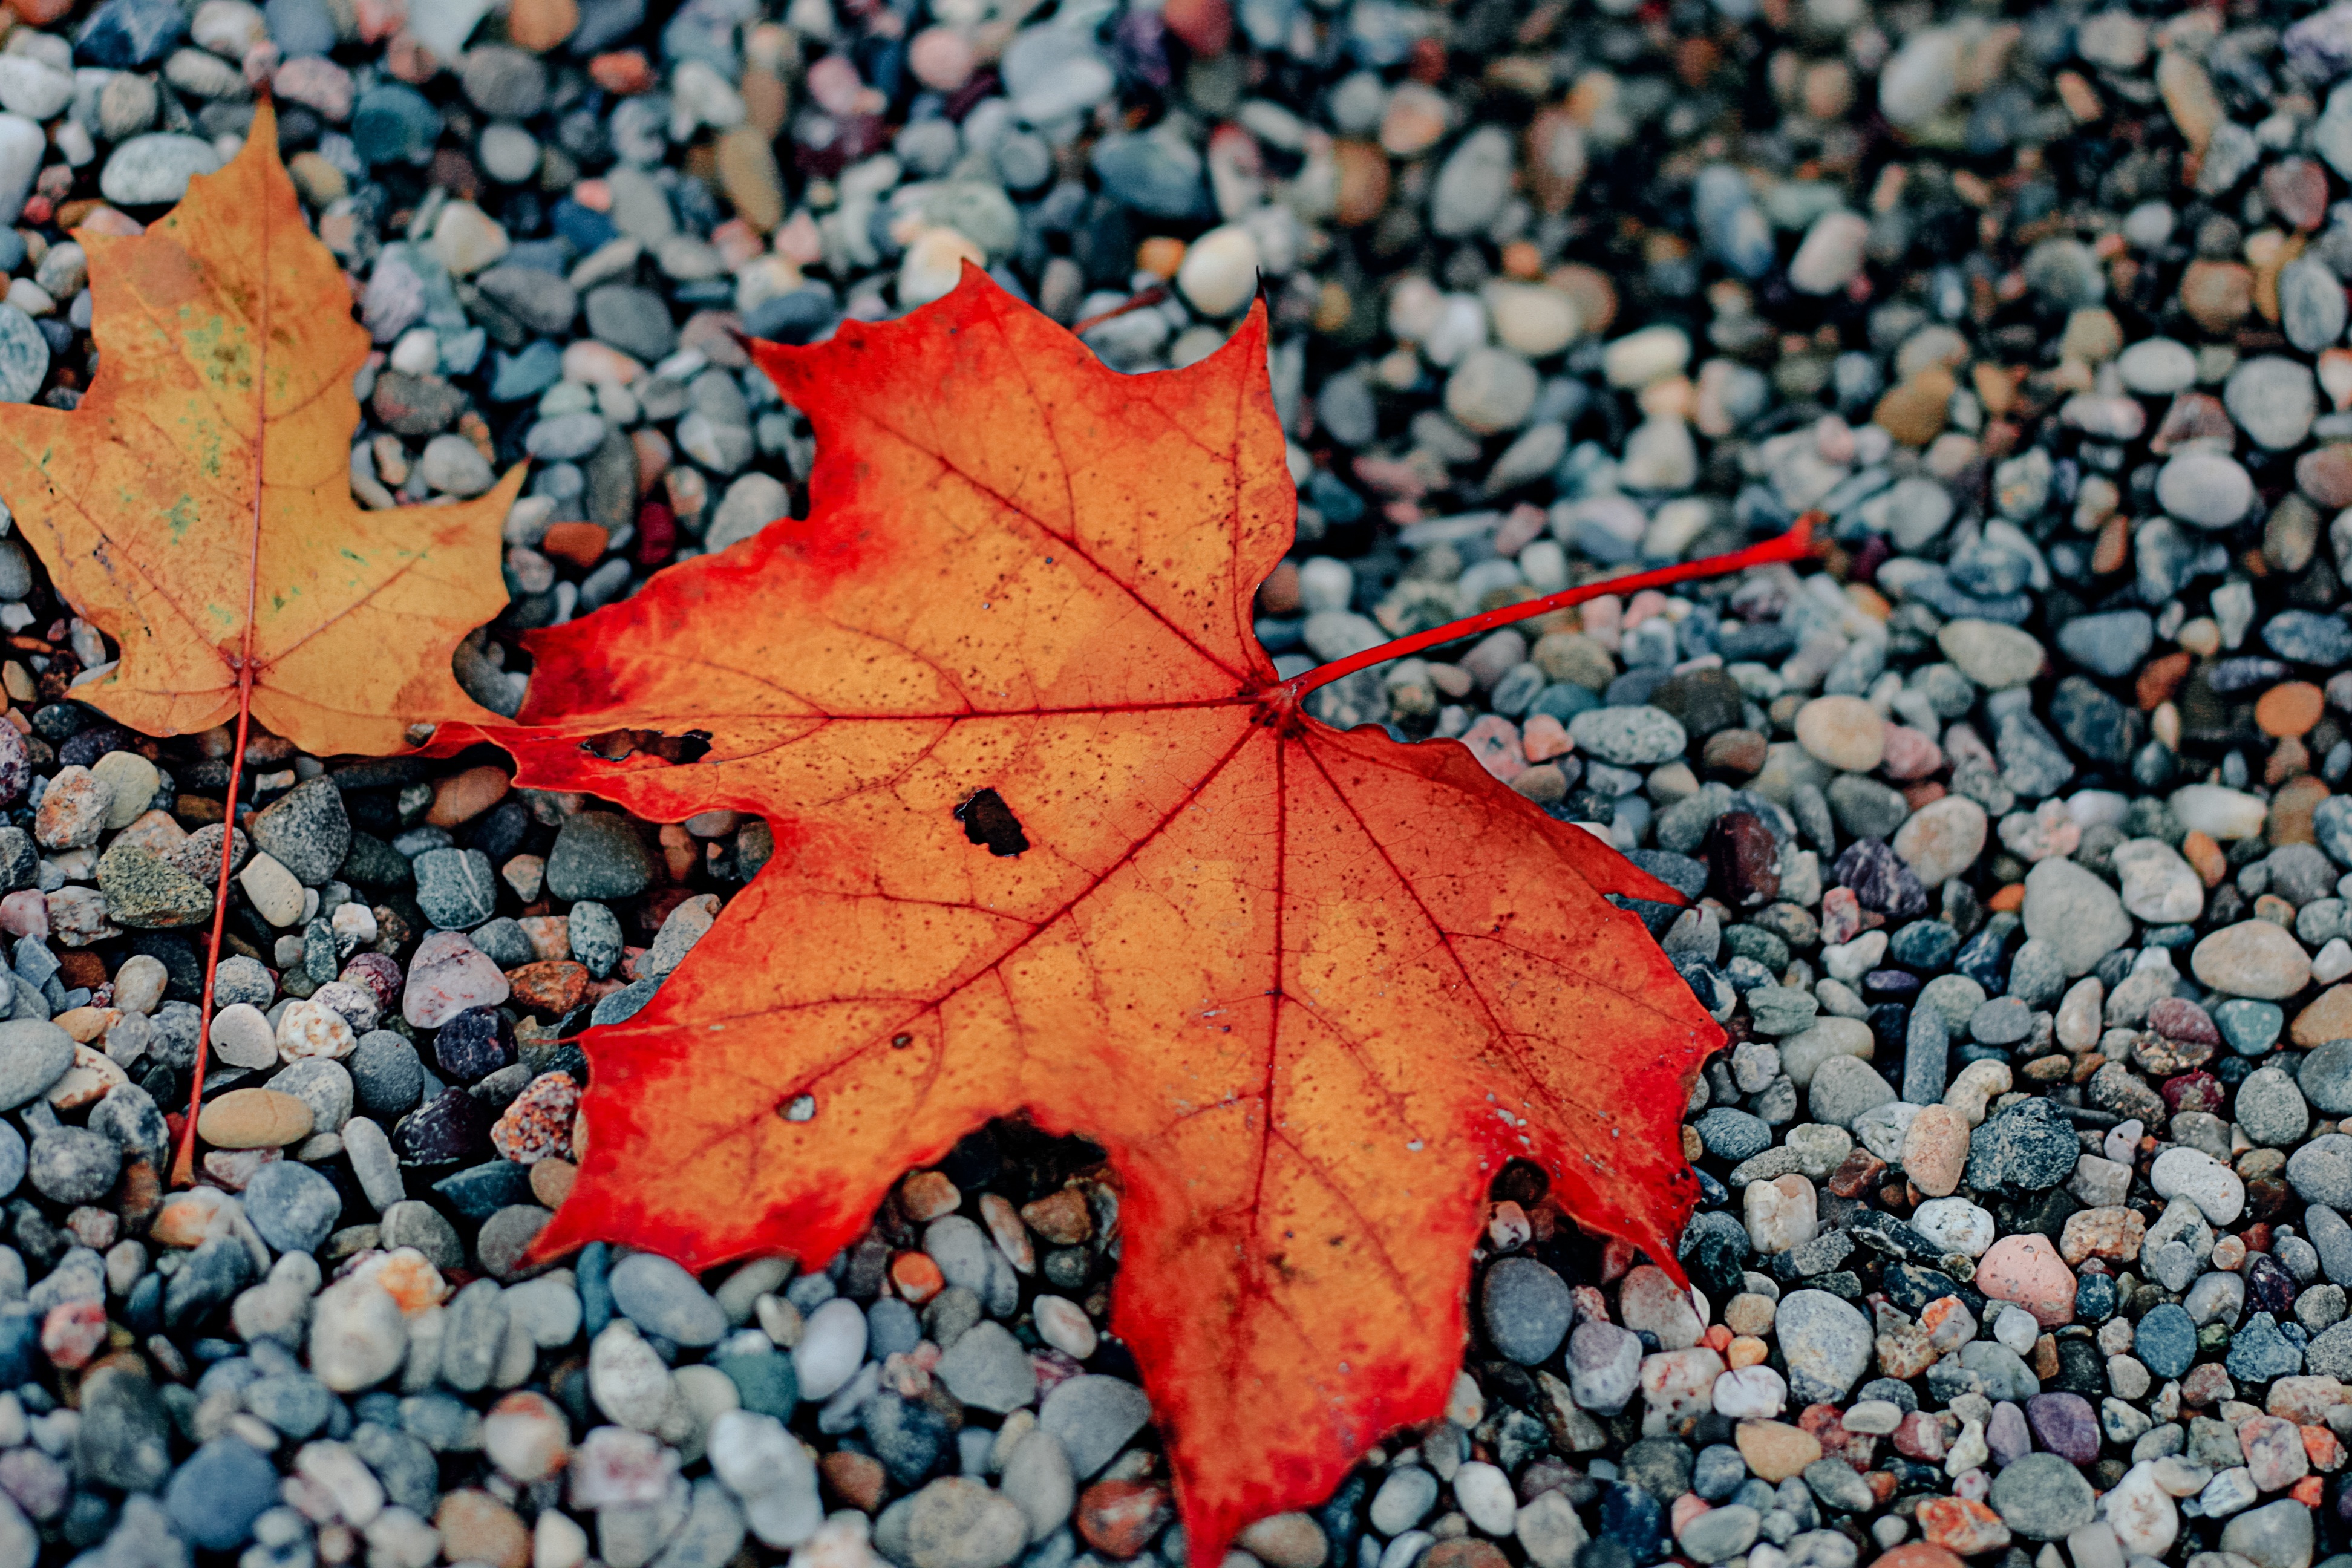
tree, nature, path, outdoor, branch, plant, leaf, fall, flower, frost, orange, red, autumn, soil, season, maple tree, maple leaf, leaves, stones, colors, flowering plant, fall season, woody plant, land plant